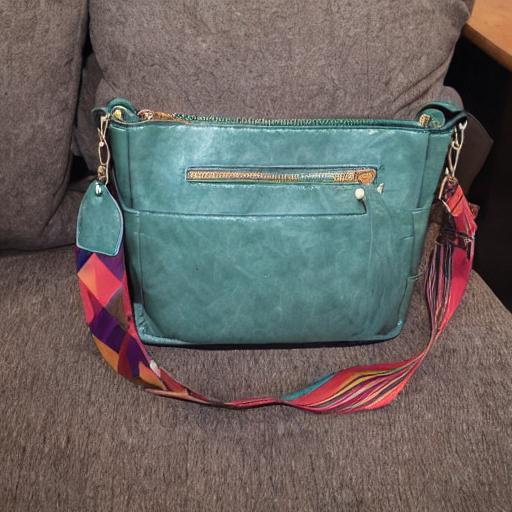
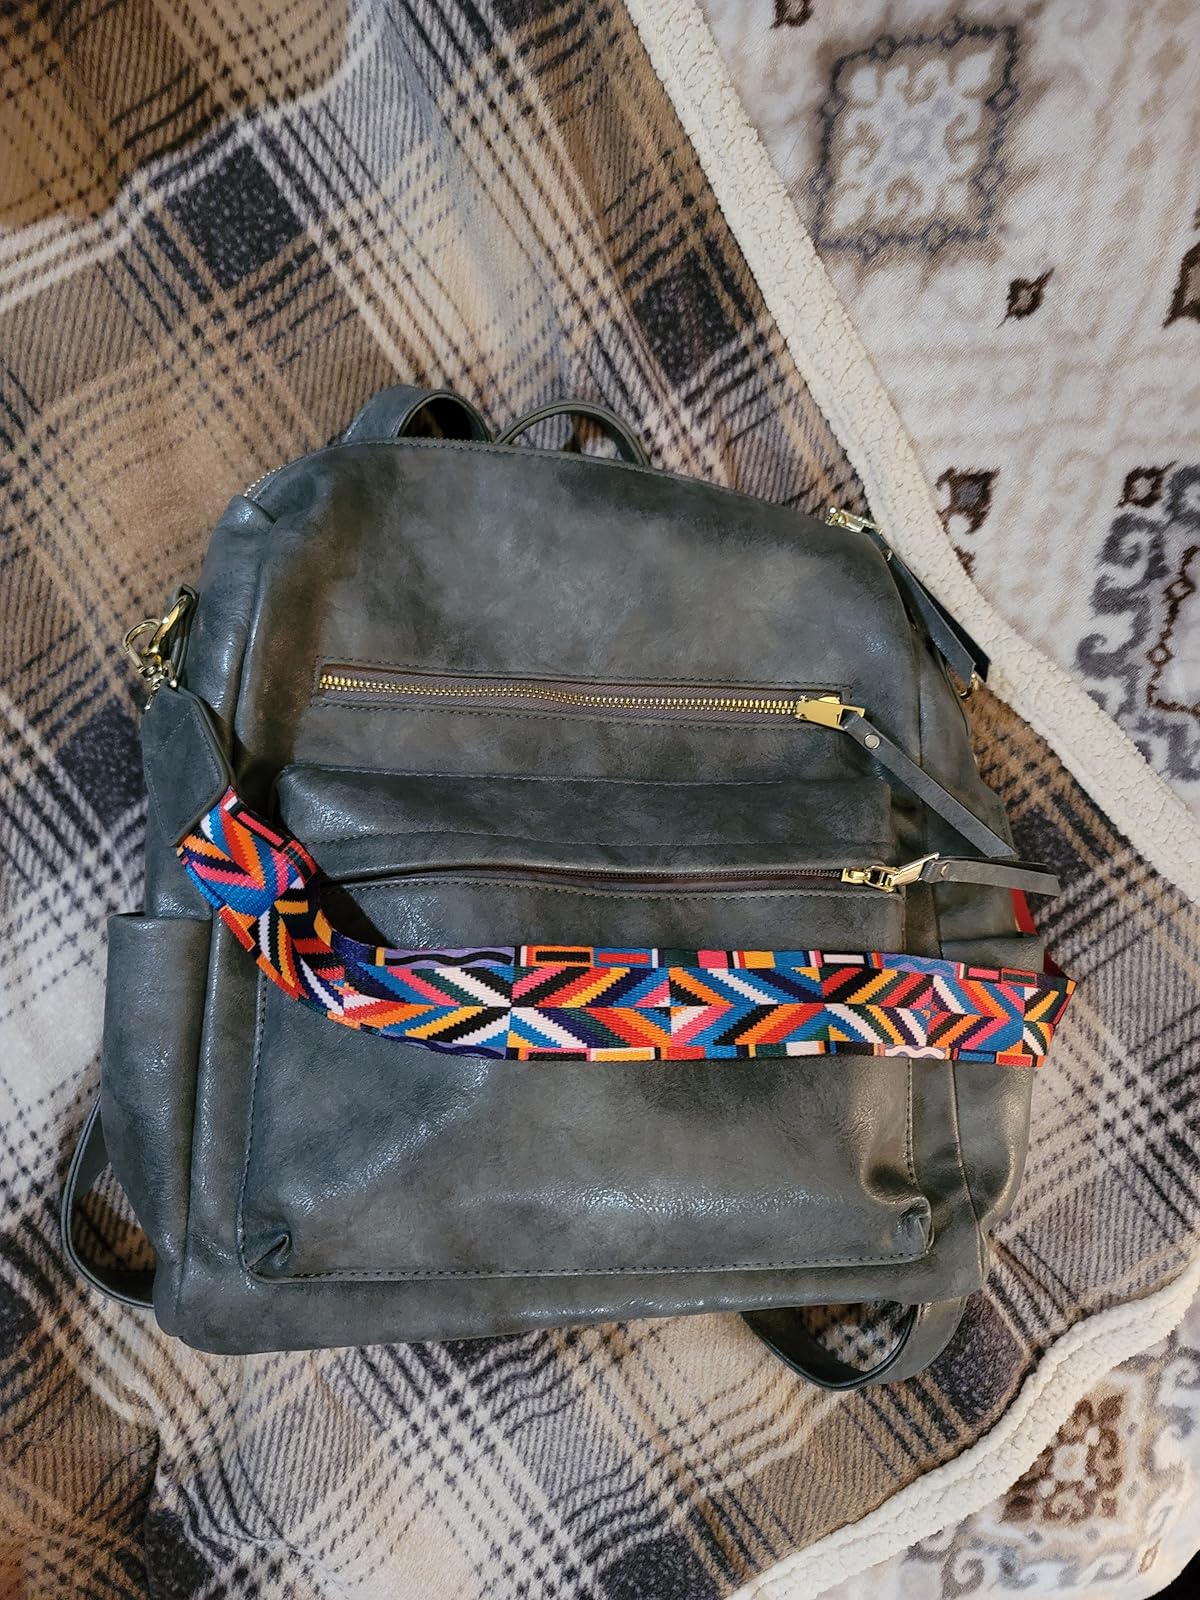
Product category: accessories_handbag
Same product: no